Arginine—tRNA ligase

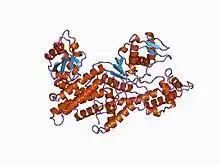
yeast arginyl-trna synthetase

In enzymology, an arginine—tRNA ligase is an enzyme that catalyzes the chemical reaction